Teyateyaneng

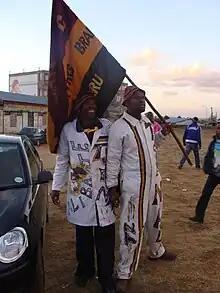

Teyateyaneng is located about 40 kilometers north east of the national capital of Maseru on the Main North I highway, a road that runs parallel to the South African border leading to the northern town of Butha-Buthe. The town is situated on a high plateau at 1,693 meters altitude.